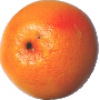
Label: Grapefruit Pink 1